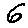
Label: 6